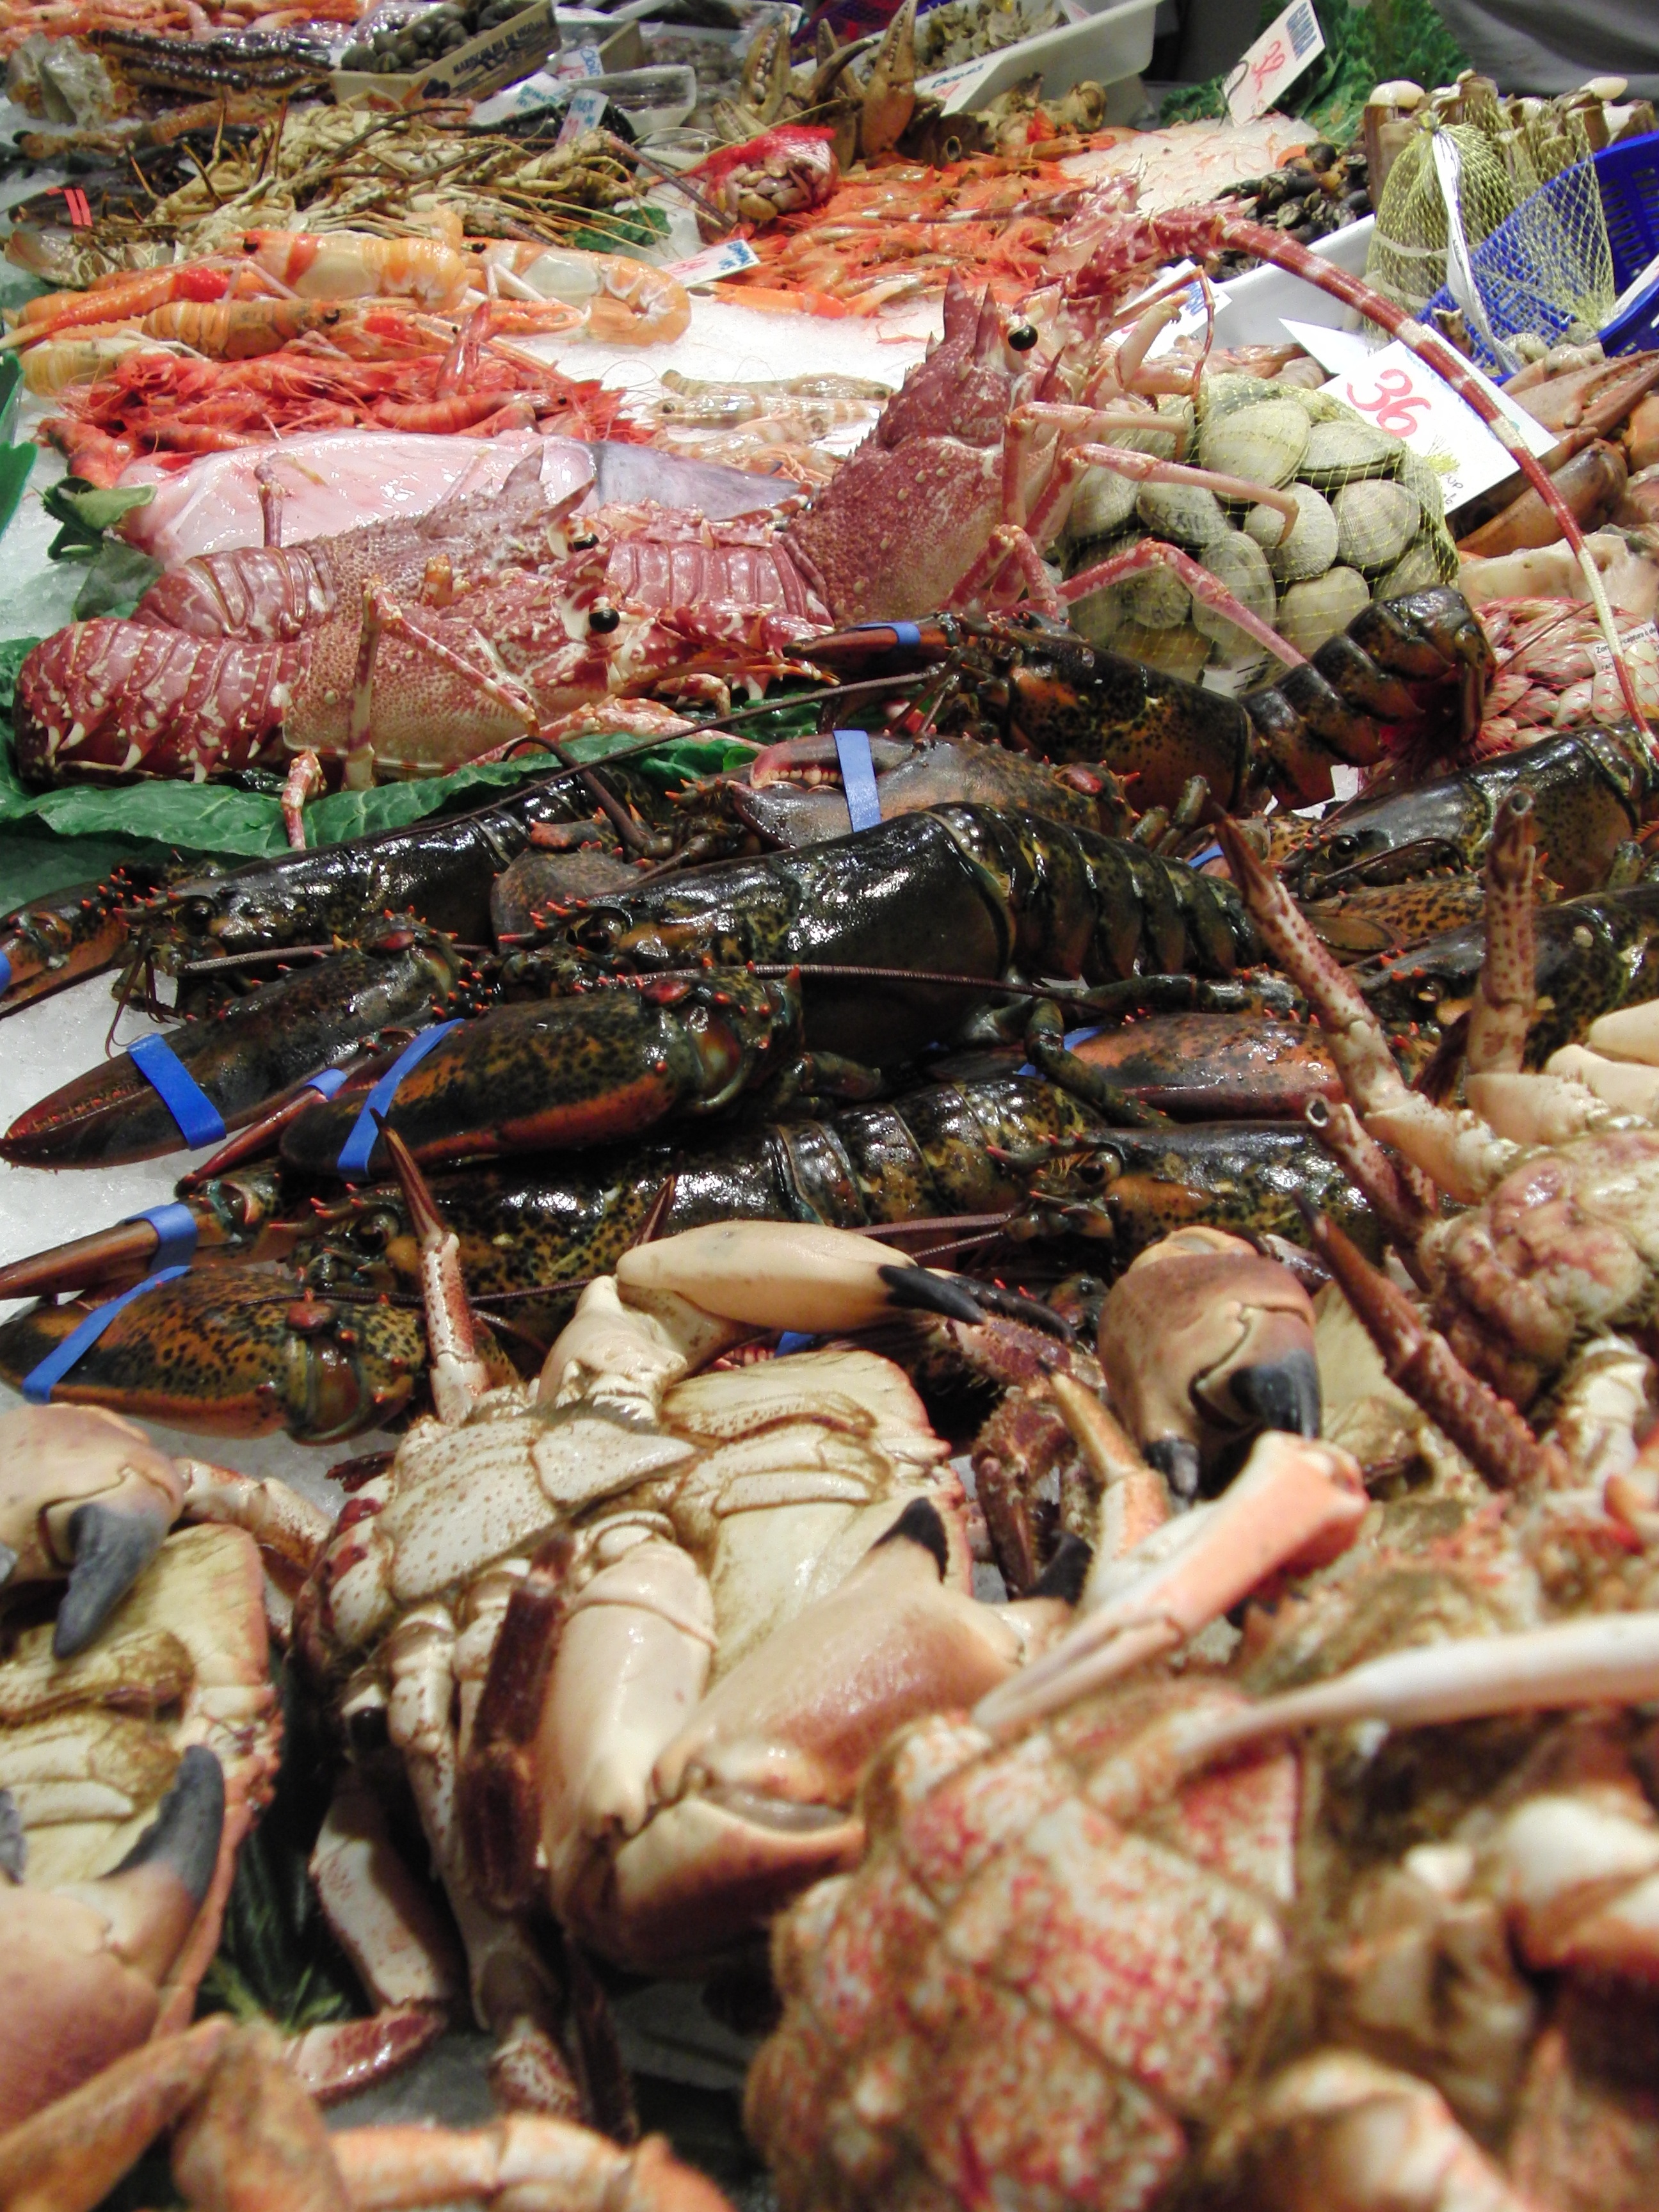
dish, food, seafood, market, fish, barcelona, crab, invertebrate, lobster, crustacean, sea food, decapoda, animal source foods, dungeness crab, seafood boil, boqueria